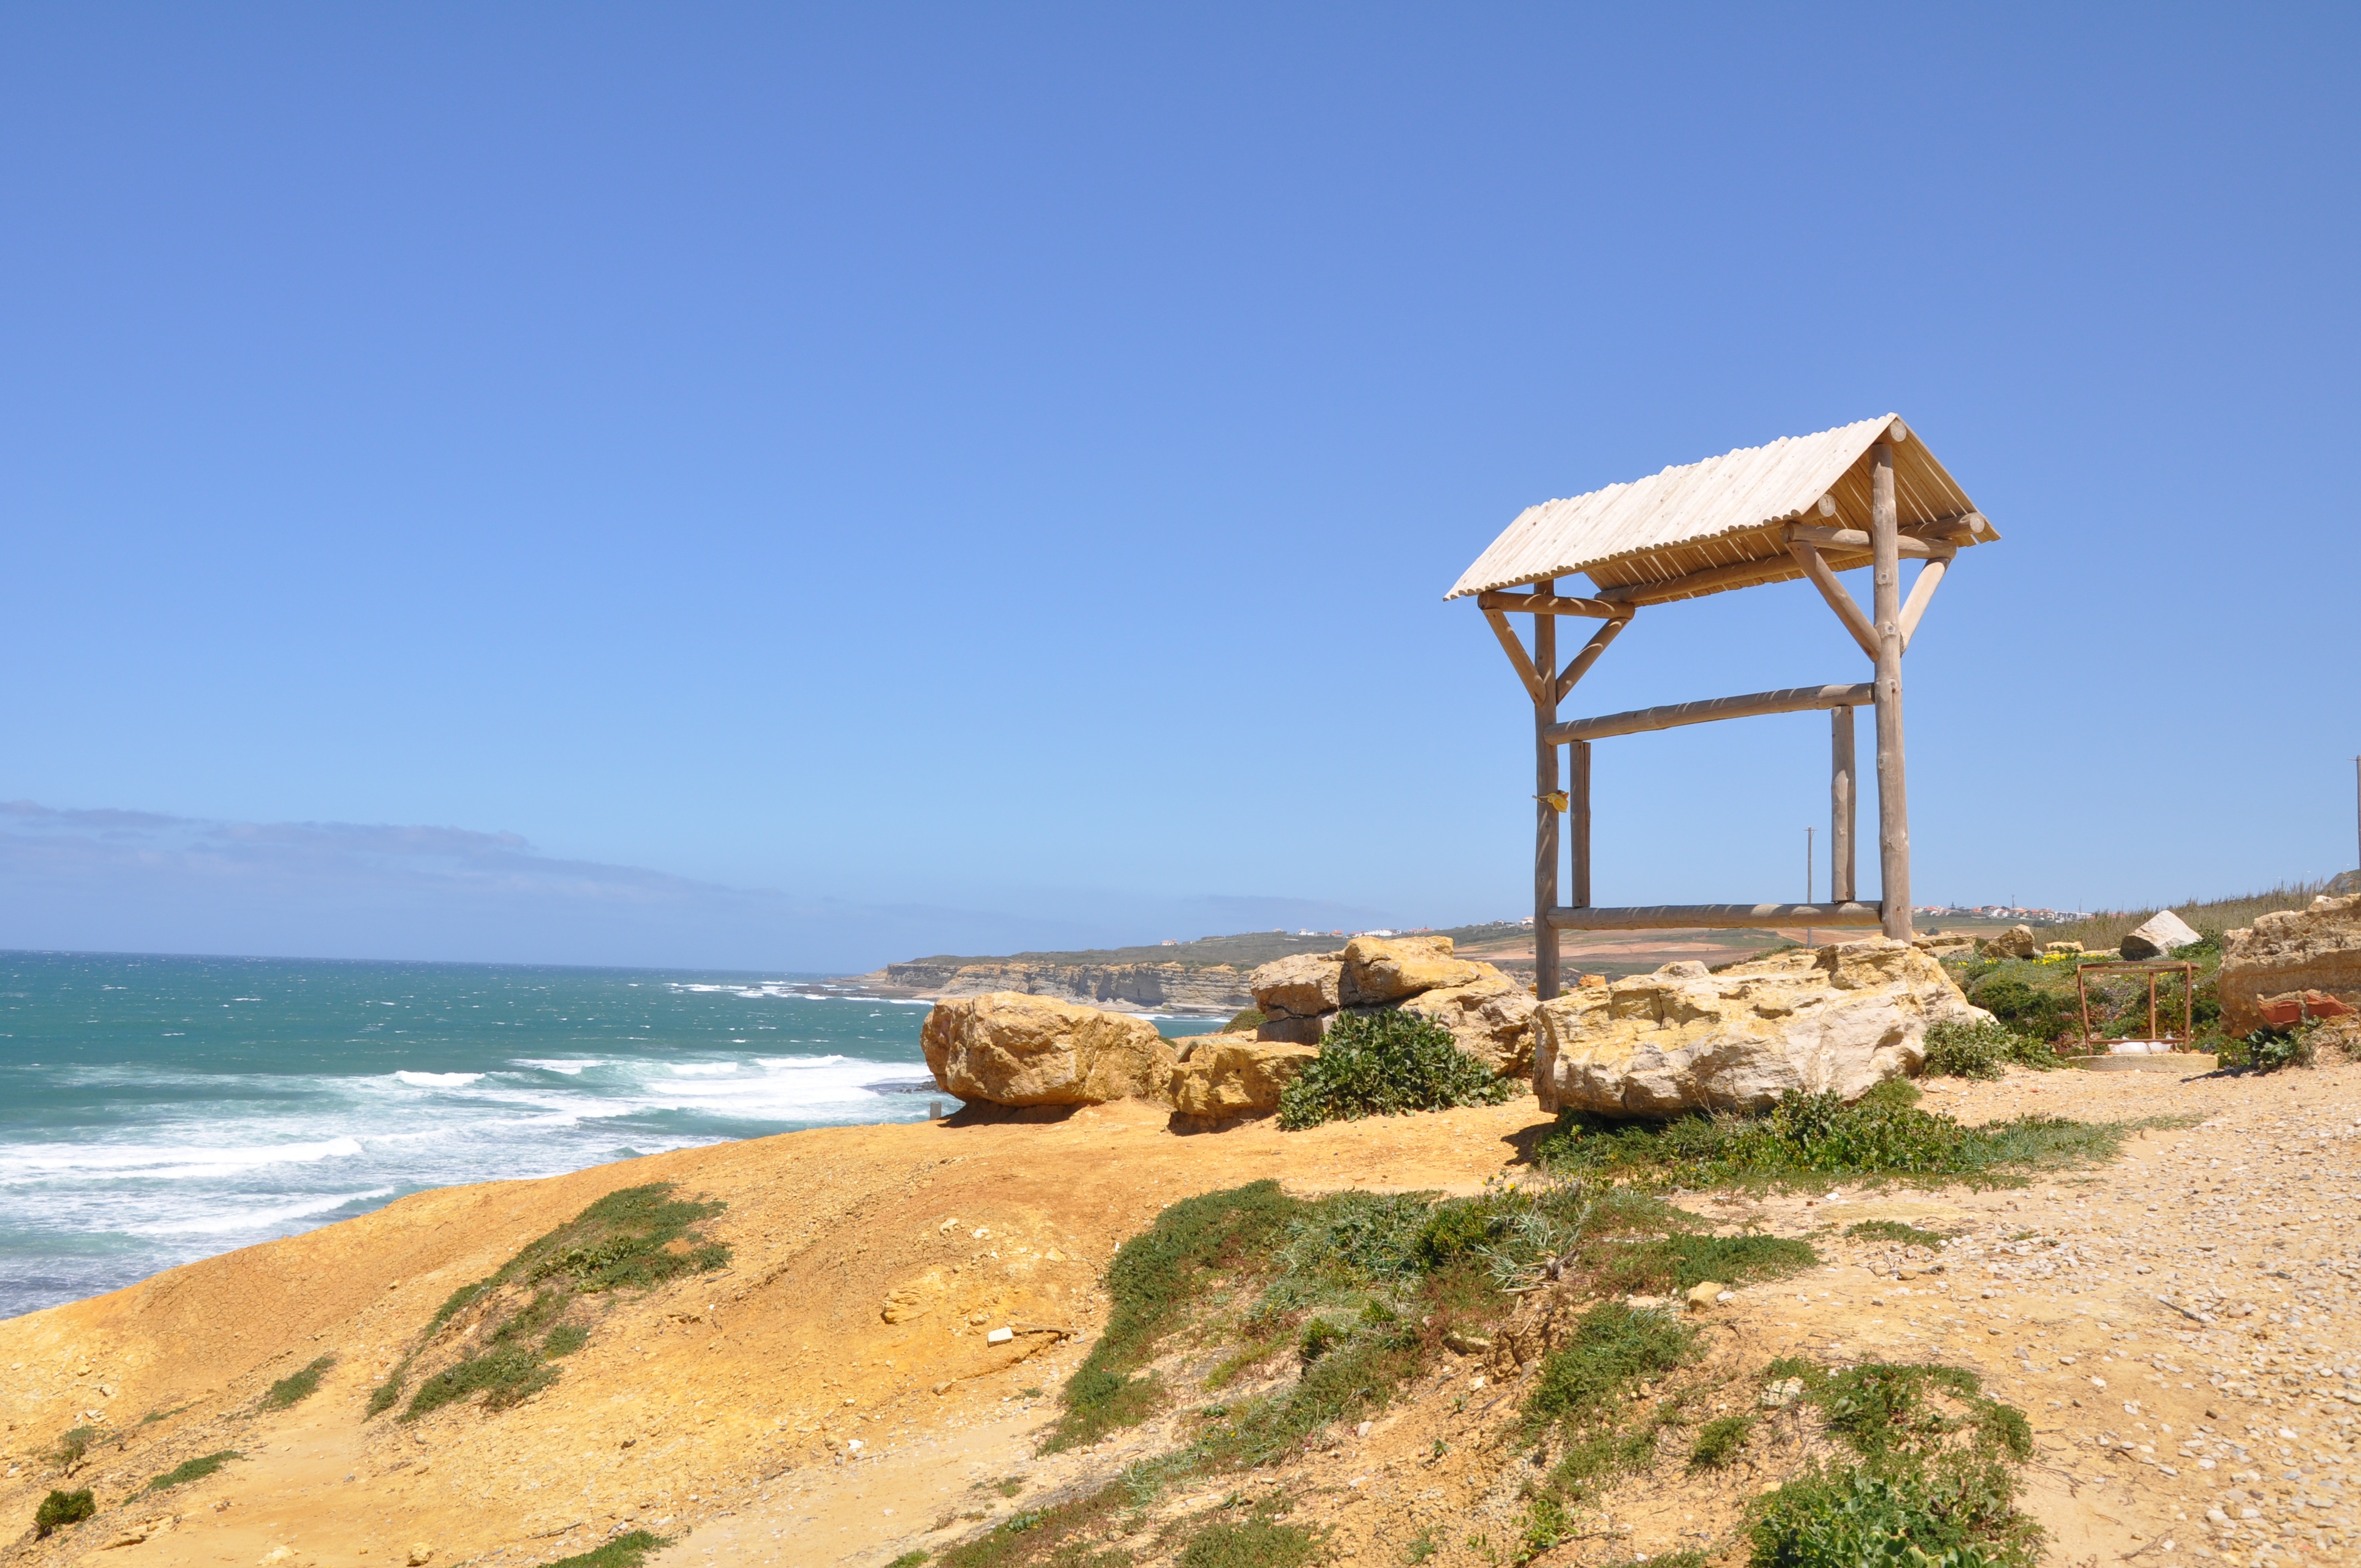
beach, landscape, sea, coast, water, nature, ocean, field, shore, vacation, tranquility, tower, tourism, terrain, mar, costa, cape, beira mar, ericeira, natural environment